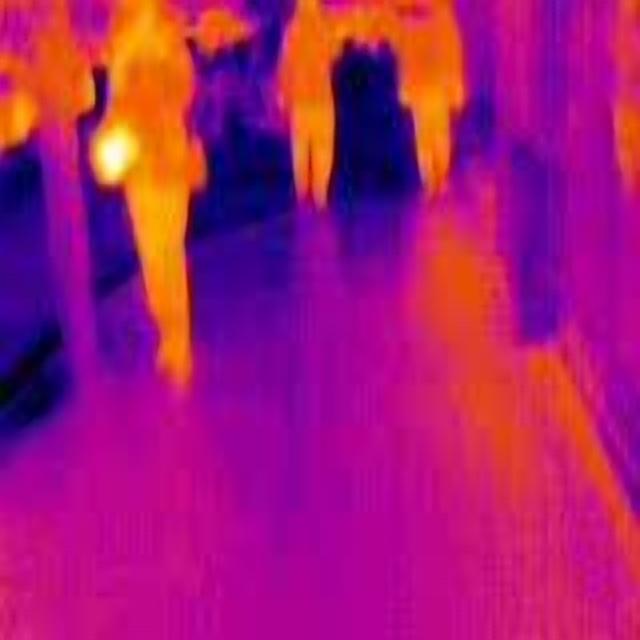
Detected objects:
label: person
label: person
label: person